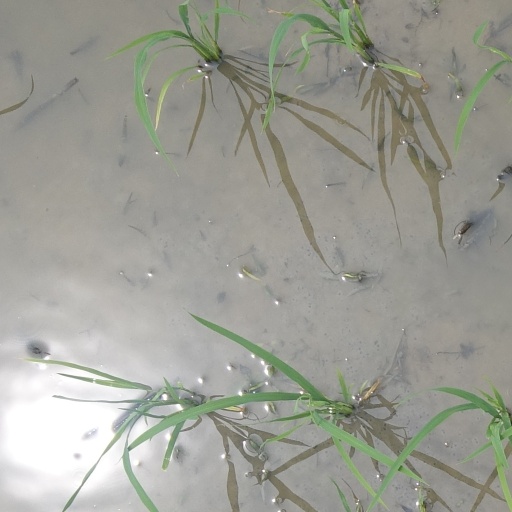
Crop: rice